Embassy of the United States, Manila

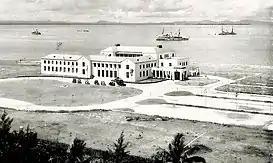
The newly built chancery in 1940 when it was still known as the residence of the American High Commissioner

During World War II, after the Fall of Bataan, the property became the residence of the Commander-in-Chief of the Imperial Japanese Army in the Philippines. When the Japanese-sponsored Puppet Republic was established in 1943, the building was repainted and refurbished and served as the Embassy of Japan to the Philippines. During its recapture by Allied forces and Philippine guerrillas, the building was seriously damaged but its ballroom, among other rooms, remained intact.